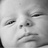
Emotion: neutral